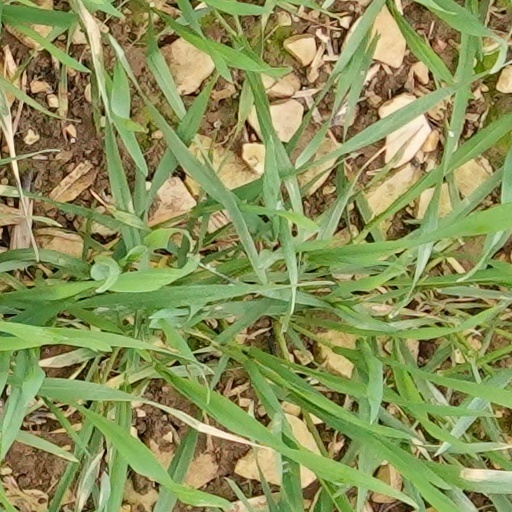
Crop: wheat